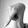
ASL letter: Q